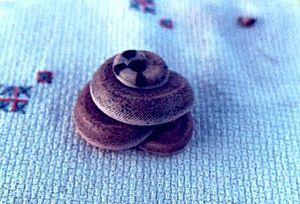
Eryx johnii est une espèce de serpents de la famille des Boidae.